Cojitambo

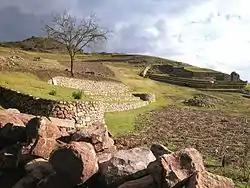
The ruins of Cojitambo.

Cojitambo is an Inca and pre-Inca archaeological ruin, a popular rock climbing site, and a small village west of Azogues, capital of Canar province of Ecuador.